Hansen Clarke

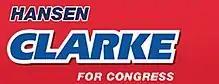
2010 campaign logo

After Michigan lost a congressional district in redistricting, most of Clarke's district became the 14th District. It was significantly redrawn to take in large slices of nearby Oakland County. Clarke's home was drawn into the 13th District, represented by fellow Democrat John Conyers, but Clarke opted to follow most of his constituents into the 14th. Clarke faced fellow Congressman Gary Peters and Southfield mayor Brenda Lawrence in the primary. Peters' 9th district had been eliminated in redistricting, and he chose to run in the 14th; he had represented much of the Oakland County portion of the district in both the state senate and in Congress. Peters emerged as the winner, and defeated Republican John Hauler in November.